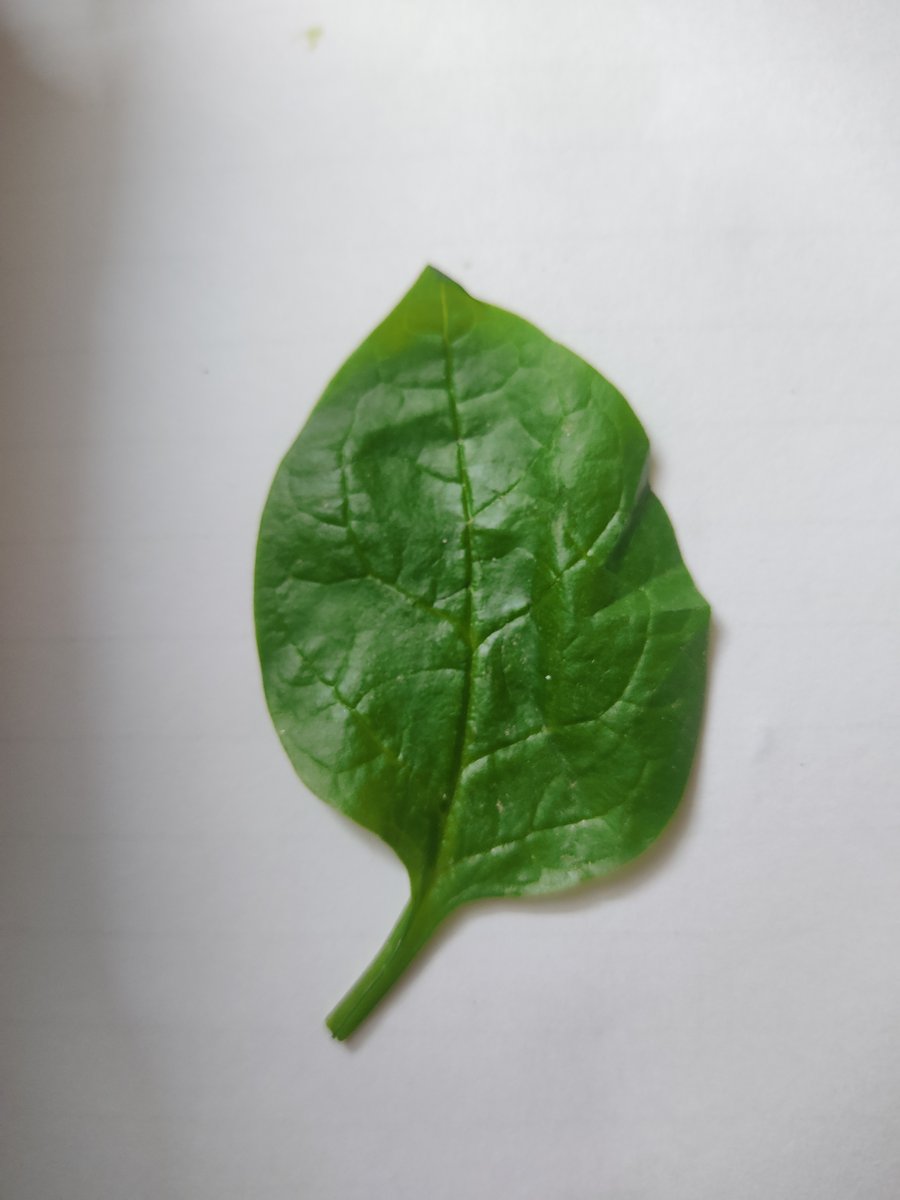
Label: Healthy-Leaf